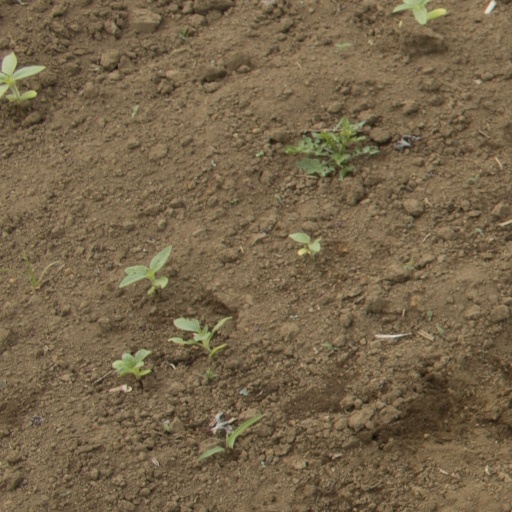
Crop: Jerusalem artichoke